Paresh Doshi

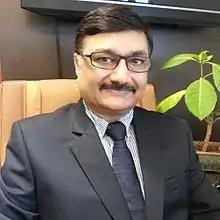
Dr. Paresh Doshi at Jaslok Hospital, Mumbai

Paresh Kishorchandra Doshi M.S., M.Ch. (born 1963) is a neurosurgeon who practices stereotactic and functional neurological surgery in India.